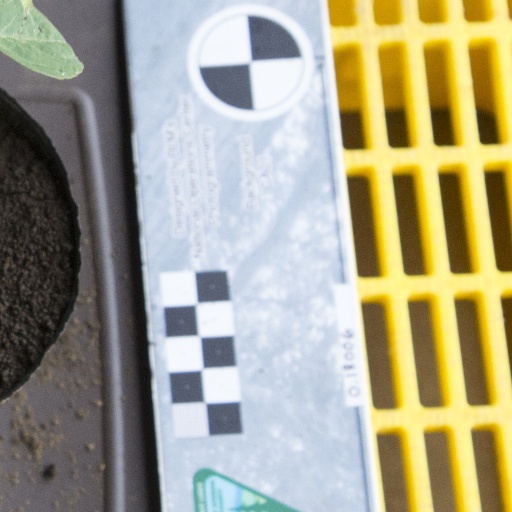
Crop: soybean